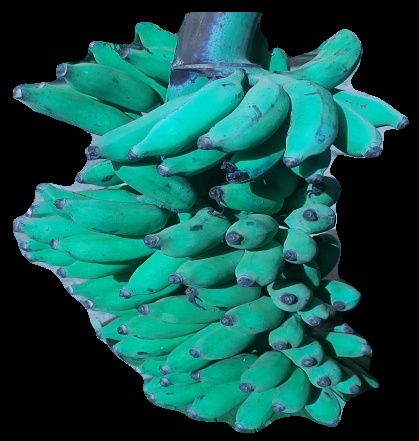
Variety: elakki-bale
Grade: grade3